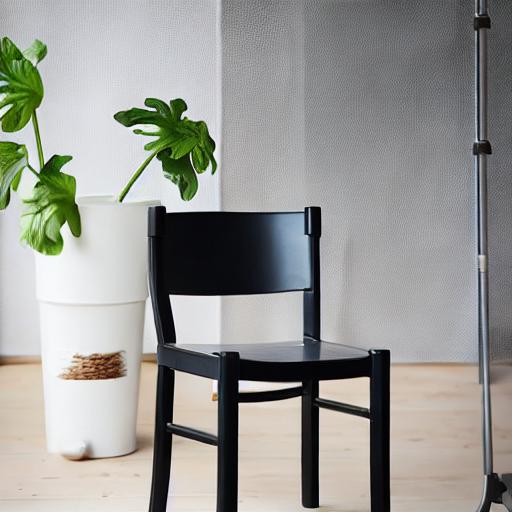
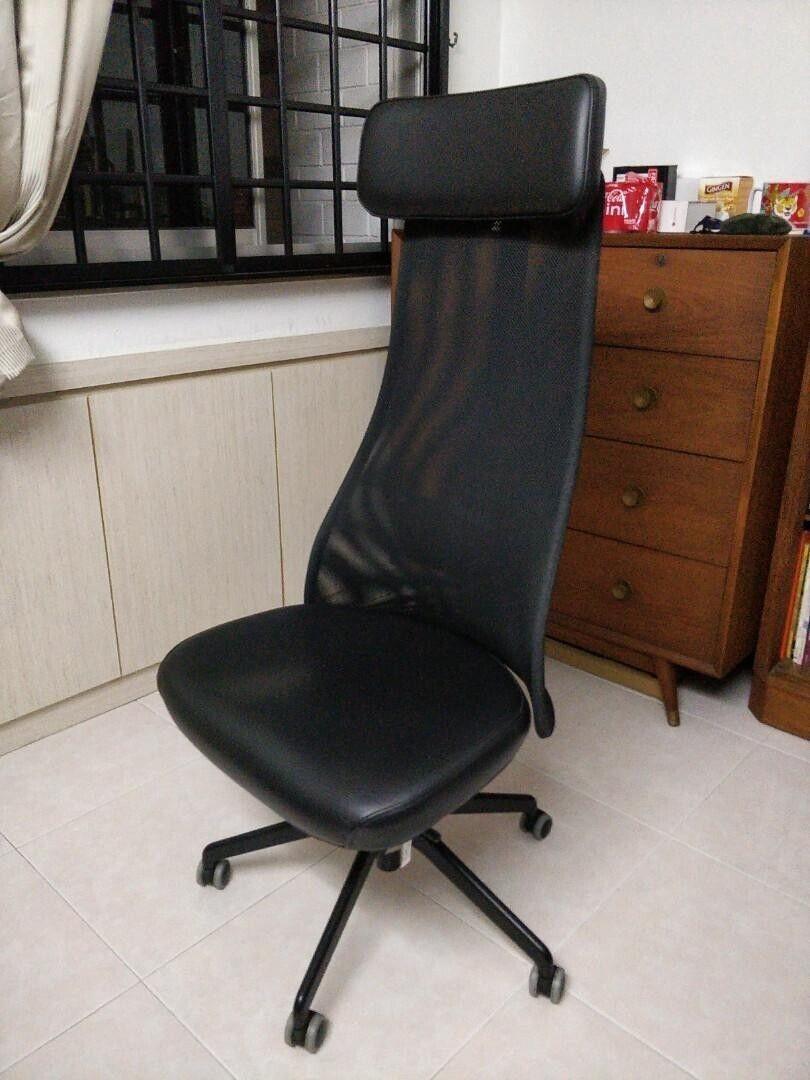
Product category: items_chair
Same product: no